Saints in Methodism

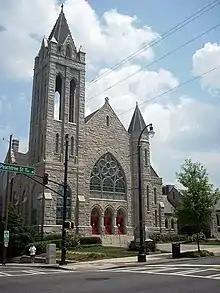
A United Methodist church dedicated to Saint Mark, in Atlanta, Georgia

John Wesley's belief was that Christianity should be Christ-centered. Article XIV of the "Articles of Religion of the Methodist Church" states that